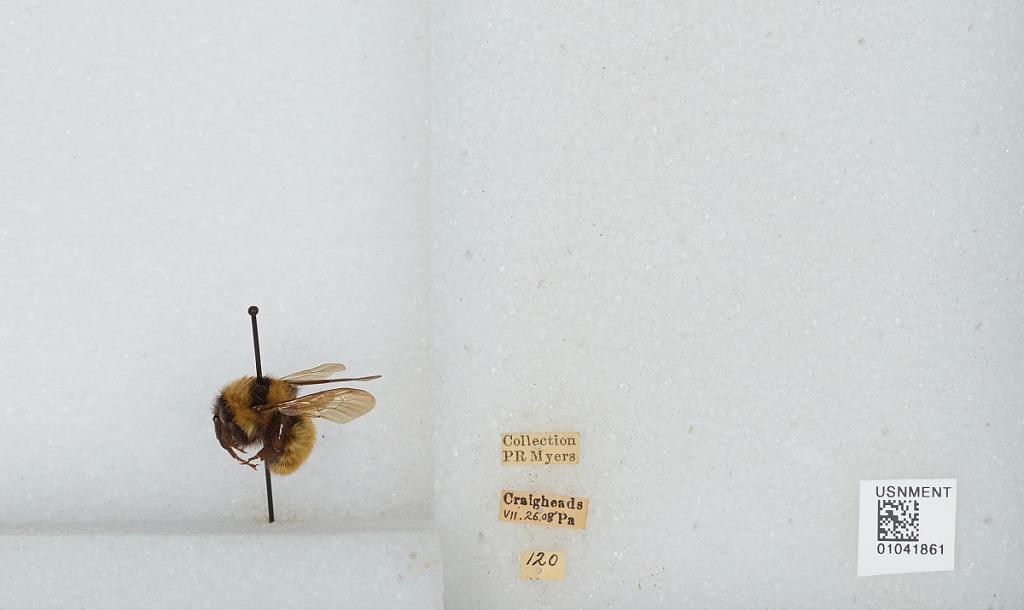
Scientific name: Bombus sp.
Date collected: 1908-7-26
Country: United States
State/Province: Pennsylvania
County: Cumberland
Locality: Craighead
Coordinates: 40.147, -77.1703